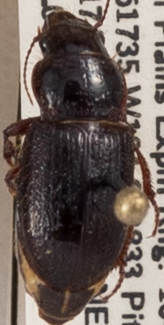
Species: Piosoma setosum
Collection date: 2022-08-17
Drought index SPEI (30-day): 0.13
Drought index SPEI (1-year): -1.45
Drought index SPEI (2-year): -1.13